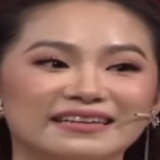
ca sĩ Lương Bích Hữu